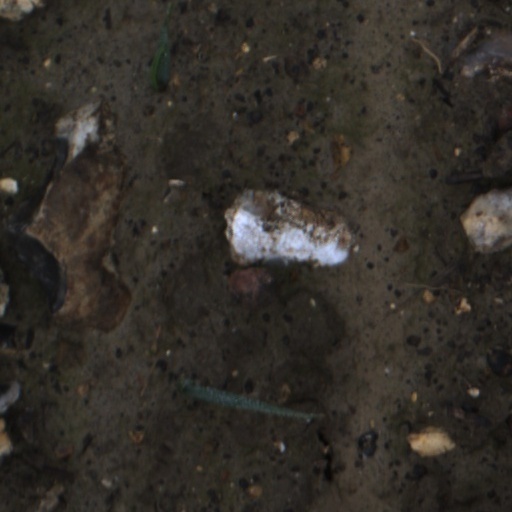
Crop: wheat